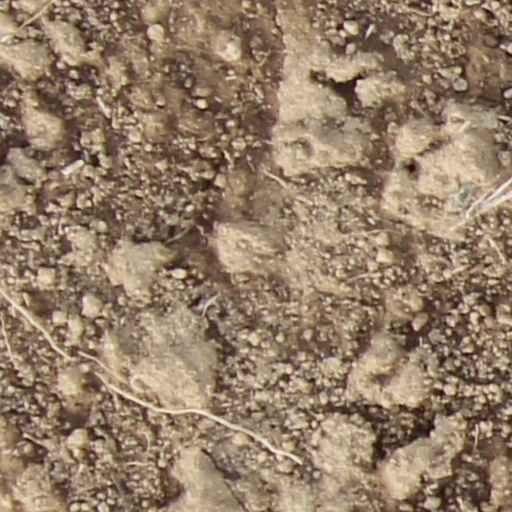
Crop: wheat